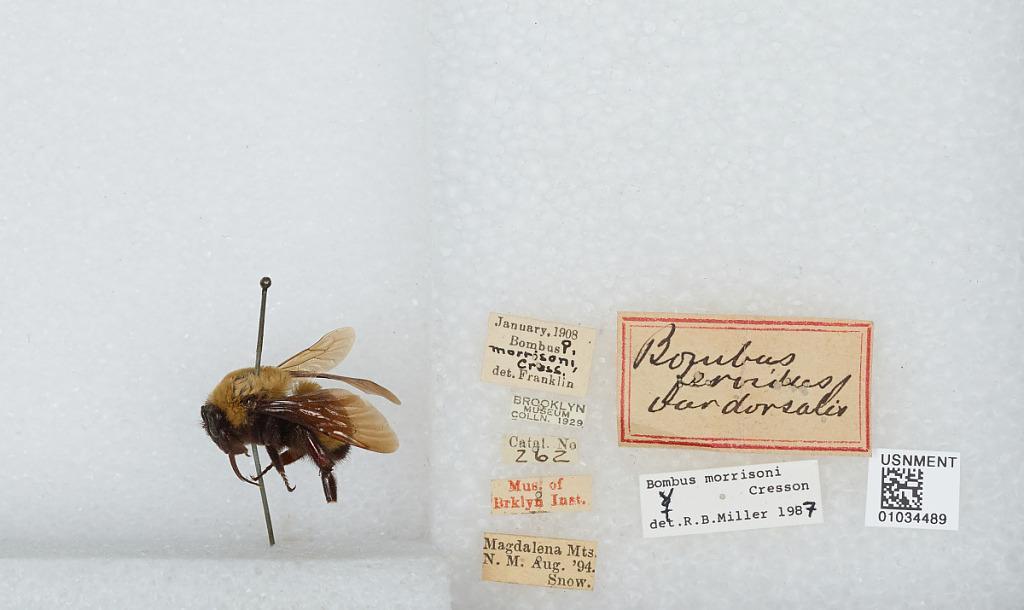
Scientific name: Bombus (Separatobombus) morrisoni Cresson
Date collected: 1894-8-
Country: United States
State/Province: New Mexico
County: Socorro
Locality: Magdalena Mountains
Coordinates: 33.9908, -107.188
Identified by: Franklin